Hammam

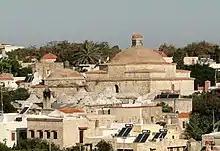
Domes of the 16th-century Yeni Hamam on the skyline of Rhodes

As in neighbouring regions, bathhouses had existed in Egypt for centuries before the arrival of the Arab Muslims in Egypt in the 7th century. Greek bathhouses were present in Alexandria, a capital of Hellenistic culture, as well as in other cities like Karanis in the Faiyum. During the subsequent Islamic period, bathhouses continued to be built by Muslim rulers and patrons, sometimes as part of larger religious and civic complexes. Although not many have survived intact to the present day, numerous public baths were built by the Fatimids (10th–12th centuries), the Ayyubids (12th–13th centuries), the Mamluks (13th–16th centuries), and the Ottomans (16th–19th centuries). One well-preserved medieval example is the restored Hammam of Sultan Inal, dating from 1456 and located at Bayn al-Qasrayn in Cairo. Private hammams were also built as part of palaces, with surviving examples at the Palace of Amir Taz (14th century) and the Harim Palace (19th century), and of local aristocratic mansions such as Bayt al-Razzaz (15th–18th centuries) and Bayt al-Suhaymi (17th–18th centuries). In many Egyptian hammams a pool of hot water is present in the hot room and used for immersion and bathing, a feature shared with the hammams of Iran.